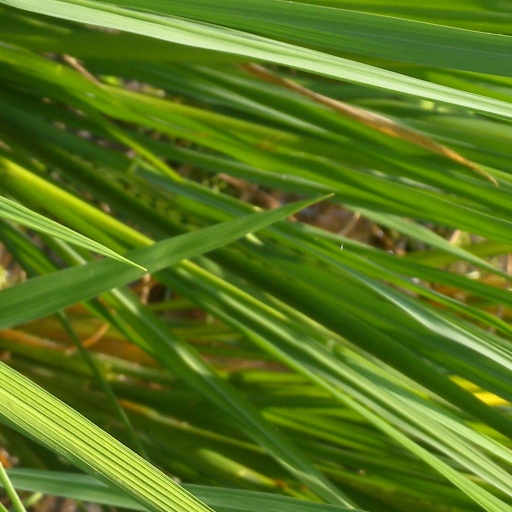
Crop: rice